Charles Dickens

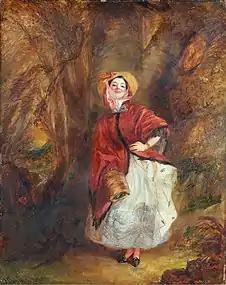
"Barnaby Rudge" was Dickens's first popular failure but the character of Dolly Varden—pictured in an 1842 oil painting by William Powell Frith—"pretty, witty, sexy, became central to numerous theatrical adaptations".

Dickens made rapid progress both professionally and socially. He began a friendship with William Harrison Ainsworth, the author of the highwayman novel "Rookwood" (1834), whose bachelor salon in Harrow Road had become the meeting place for a set that included Daniel Maclise, Benjamin Disraeli, Edward Bulwer-Lytton and George Cruikshank. All these became his friends and collaborators, with the exception of Disraeli, and he met his first publisher, John Macrone, at the house. The success of "Sketches by Boz" led to a proposal from publishers Chapman and Hall for Dickens to supply text to match Robert Seymour's engraved illustrations in a monthly letterpress. Seymour committed suicide after the second instalment and Dickens, who wanted to write a connected series of sketches, hired "Phiz" to provide the engravings (which were reduced from four to two per instalment) for the story. The resulting story became "The Pickwick Papers" and, although the first few episodes were not successful, the introduction of the Cockney character Sam Weller in the fourth episode (the first to be illustrated by Phiz) marked a sharp climb in its popularity. The final instalment sold 40,000 copies. On the impact of the character, "The Paris Review" stated in 2015, "arguably the most historic bump in English publishing is the Sam Weller Bump." A publishing phenomenon, John Sutherland, Professor of Modern English Literature at University College London, called "The Pickwick Papers" "[t]he most important single novel of the Victorian era". The unprecedented success led to numerous spin-offs and merchandise including "Pickwick" cigars, playing cards, china figurines, Sam Weller puzzles, Weller boot polish and joke books.